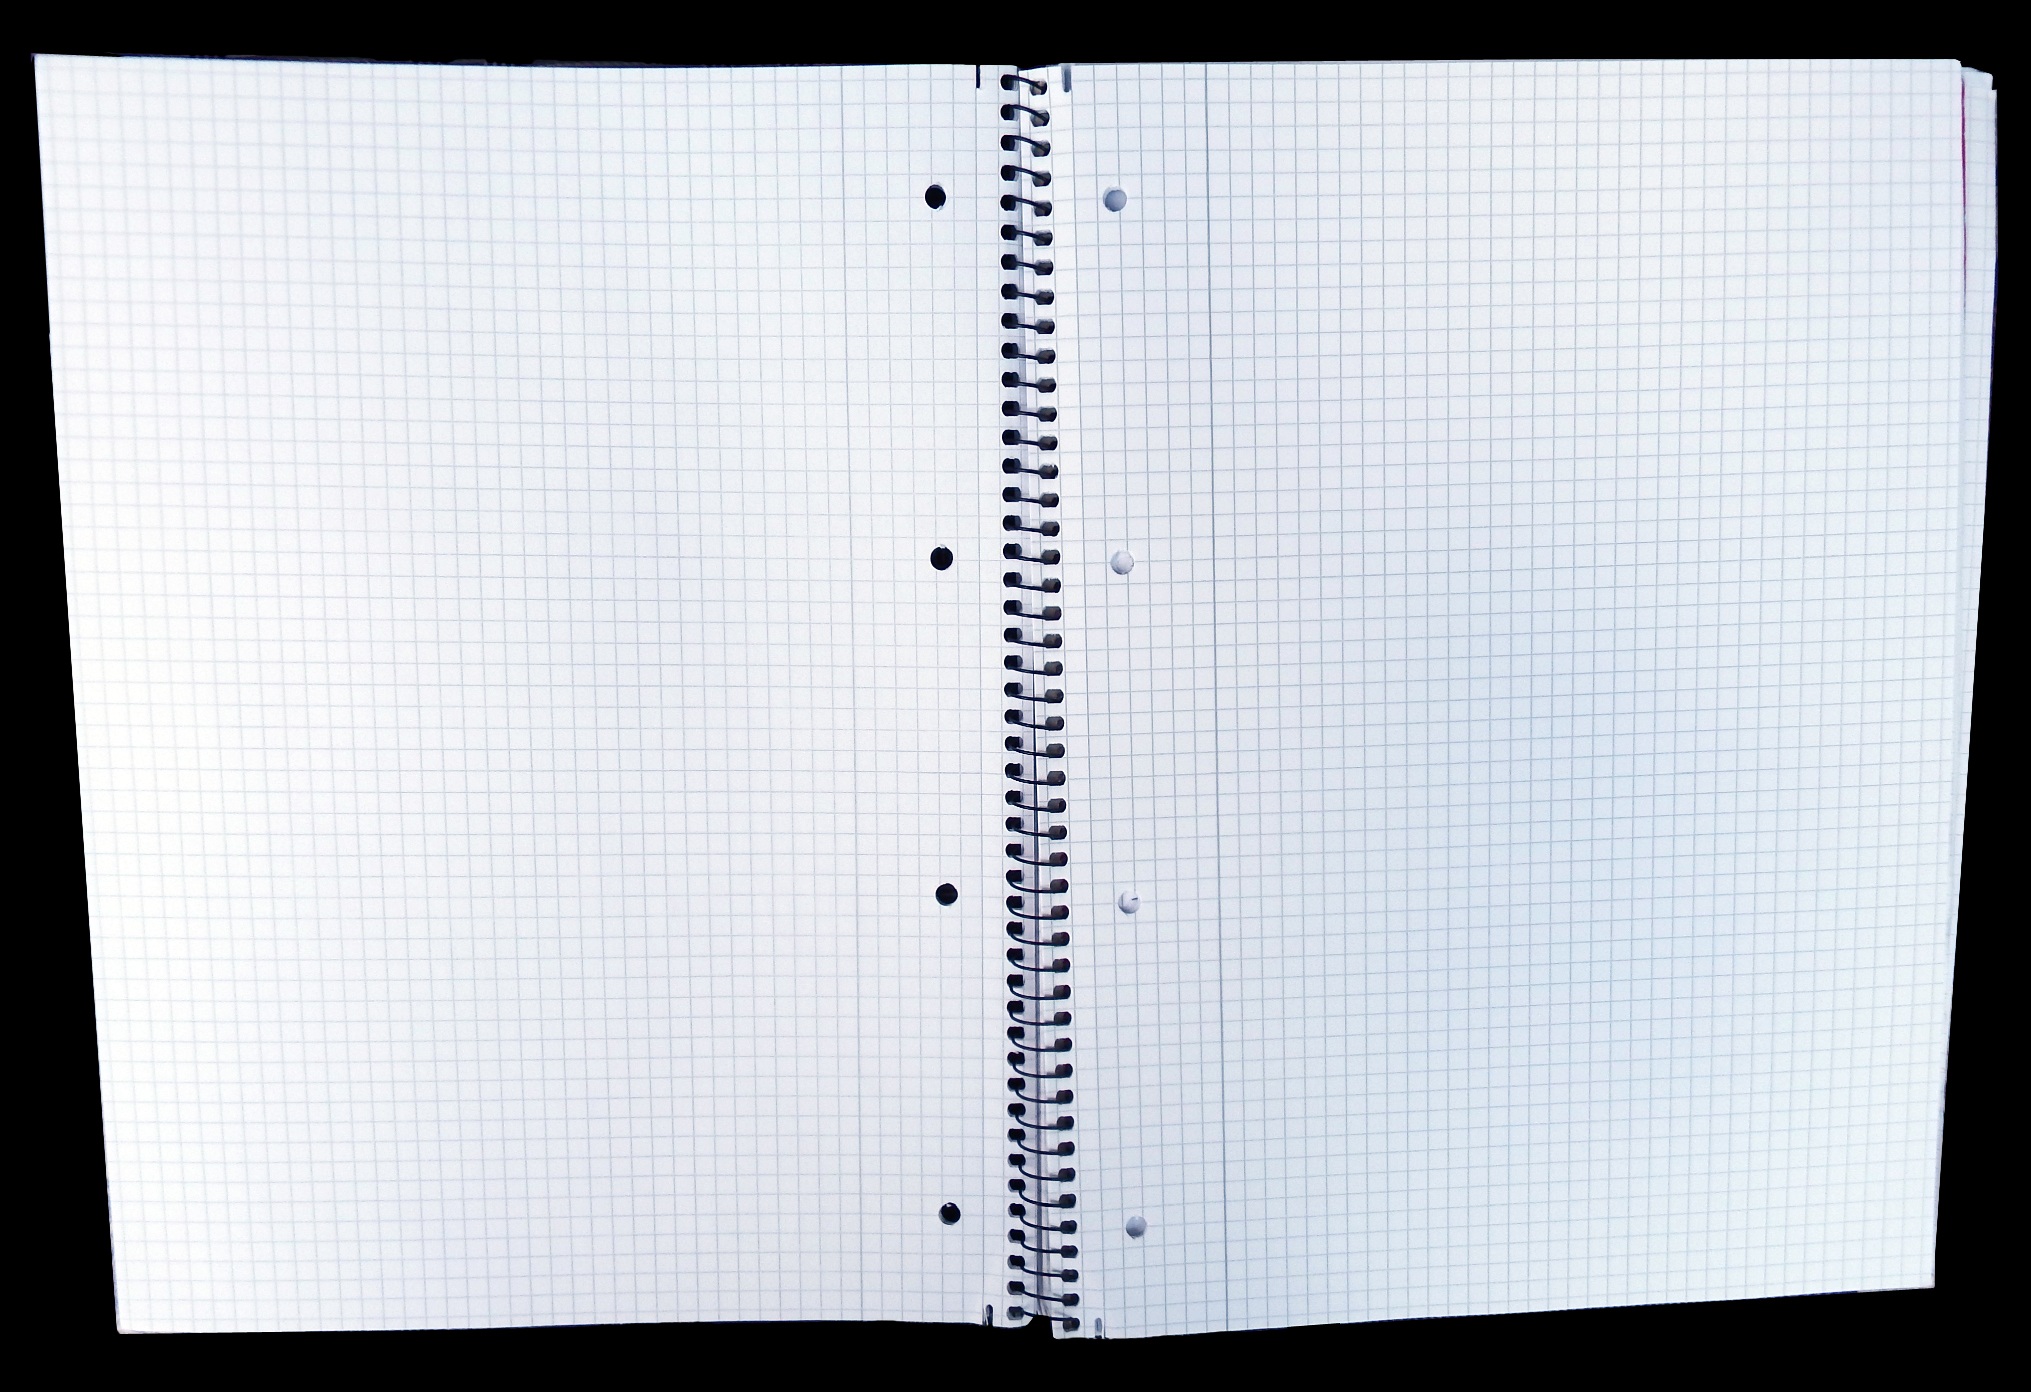
pattern, line, paper, brand, font, textile, design, text, document, notes, checkered, write down, writing pad, bulletin board, college block